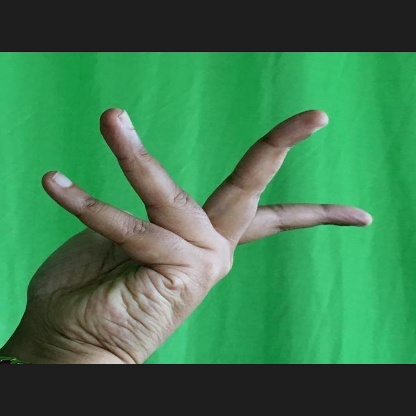
Mudra: Alapadmam